Asad ibn Hashim

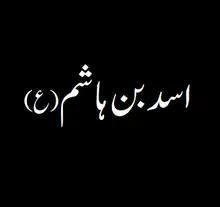
Asad ibn Hāshim

Asad ibn Hāshim was the son of Hashim ibn Abd Manaf and the brother of Abd al-Muttalib. He was the father of Fatima bint Asad, the mother of Ali and the cousin and wife of Abu Talib. Asad was a very respected person among the Hashimi Arab tribe. He was a merchant and very often helped the poor. His name means Lion (a brave one). His descendants usually use the surnames Al-Hashimi, Al-Asadi, Sayyid, or Sharif, while some of his descendants avoid using any surname.